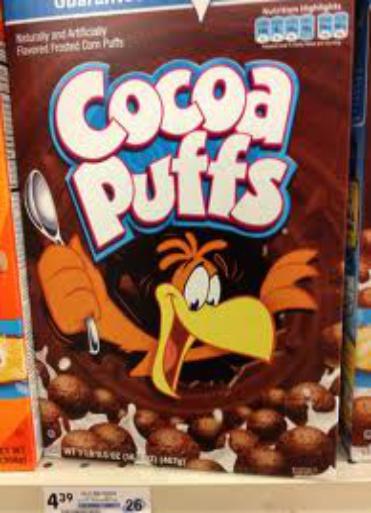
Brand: Cocoa Puffs
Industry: Food